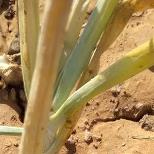
Crop: Onion
Condition: alternaria-d